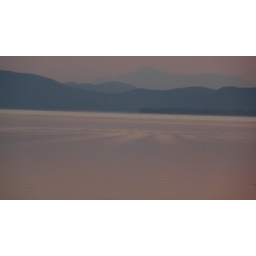
stripes in the water under whiteface, silouettes, boat